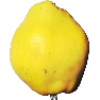
Label: Quince 1